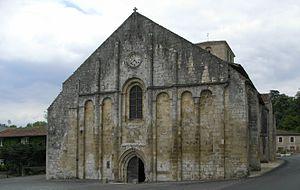
Église romane Saint-Nicolas à Cellefrouin en Charente (France).
L'église Saint-Nicolas est une église catholique située à Cellefrouin, en France.
Cet article recense les monuments historiques de la Charente, en France.
L'abbaye Saint-Pierre de Cellefrouin, située à Cellefrouin en Charente, est une abbaye de chanoines réguliers de Saint-Augustin fondée au tout début du XIᵉ siècle.